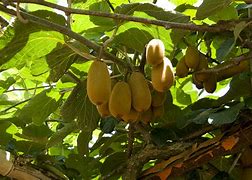
Label: Kiwi